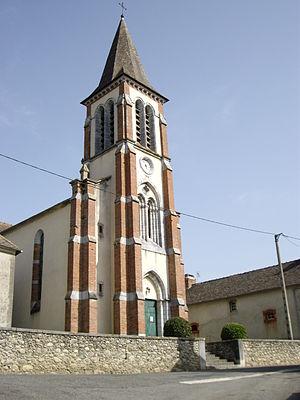
La liste des églises des Hautes-Pyrénées recense de manière exhaustive les églises situées dans le département français des Hautes-Pyrénées.
Orincles est une commune française située dans le département des Hautes-Pyrénées, en région Occitanie.